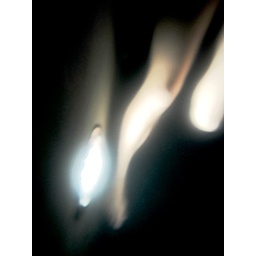
Light shining through water and a Ziplock bag in the pool